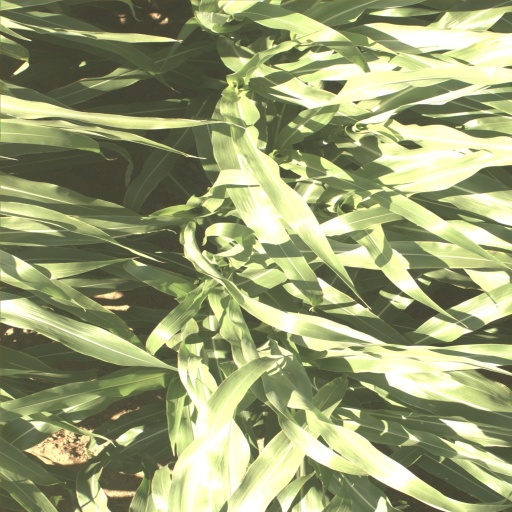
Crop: sorghum